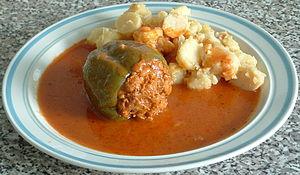
La cuisine croate est une cuisine hétérogène qu'il convient de diviser en plusieurs régions, chacune ayant ses traditions culinaires caractéristiques. La cuisine de l'intérieur de la Croatie est caractérisée par l'influence des cultures des nations voisines et utilise des épices telles que le poivre noir, le paprika ou l'ail. La région côtière, en revanche, a reçu l'influence méditerranéenne de la France ou de l'Italie et utilise plutôt de l'huile d'olive et des épices telles que le romarin, la sauge, l'origan, le clou de girofle, le laurier ou la noix de muscade.
La cuisine serbe d'aujourd'hui est une cuisine hétérogène, influencée par la Méditerranée et les pays orientaux, pour les territoires restés sous occupation ottomane et austro-hongroise et pour les Serbes de l'Empire d'Autriche.